Western calligraphy

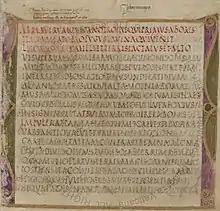
Page of the (5th century)

The rolls of papyrus used in classical antiquity (the or ) in Late Antiquity were gradually replaced by the .